Église Saint-Girons

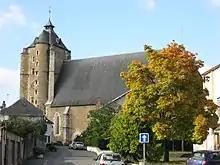
Église Saint-Girons

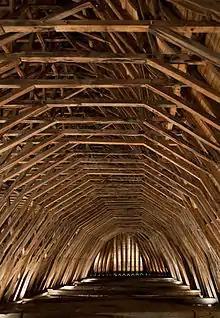
Heart of oak frame inside the church, representing Medieval architecture. It is now a tourist attraction

In the 16th century, Monein was a growing village with over 5,000 residents, or 850 "fires"; ( in official Béarnese documents at the time), whereas in Pau there were only about 700 residents, as shown by the (census for taxation purposes) in Béarn. The old Romanesque church Sant-Pée (equivalent to ) became too small for the residents, so it was decided to build a larger church next to the "Lay Abbey" (which no longer exists).